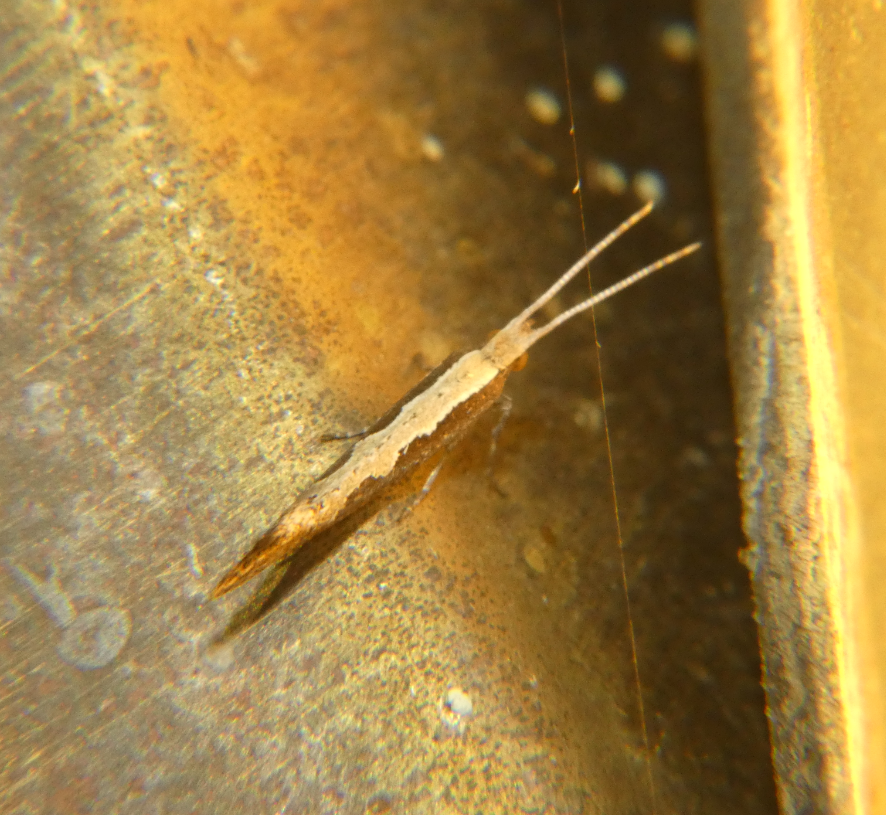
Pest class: diamondback_moth